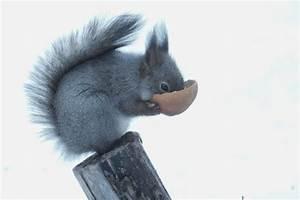
squirrel